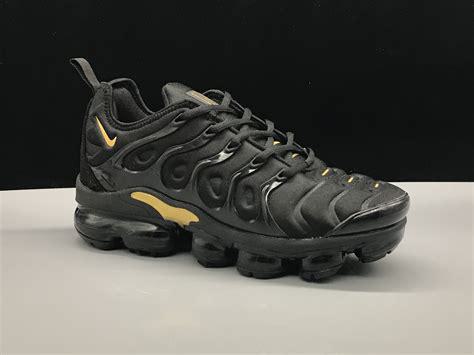
Brand: Nike
Model: Air Vapormax 2021 FK